Kerry Joseph

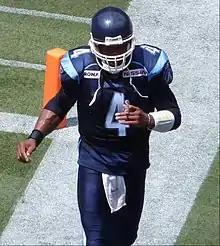
Joseph with the Argonauts in 2009

Joseph then headed to Canada to try his luck at finally playing quarterback as a professional. He was acquired as a free agent by the Ottawa Renegades in 2003 and during that season unseated incumbent Dan Crowley for the starting job. In the last game of the 2005 season, a victory over the division-leading Toronto Argonauts, Joseph became only the third (after Damon Allen and Tracy Ham) quarterback in Canadian Football League history to garner over 1000 rushing yards in a single season, finishing with 1006.